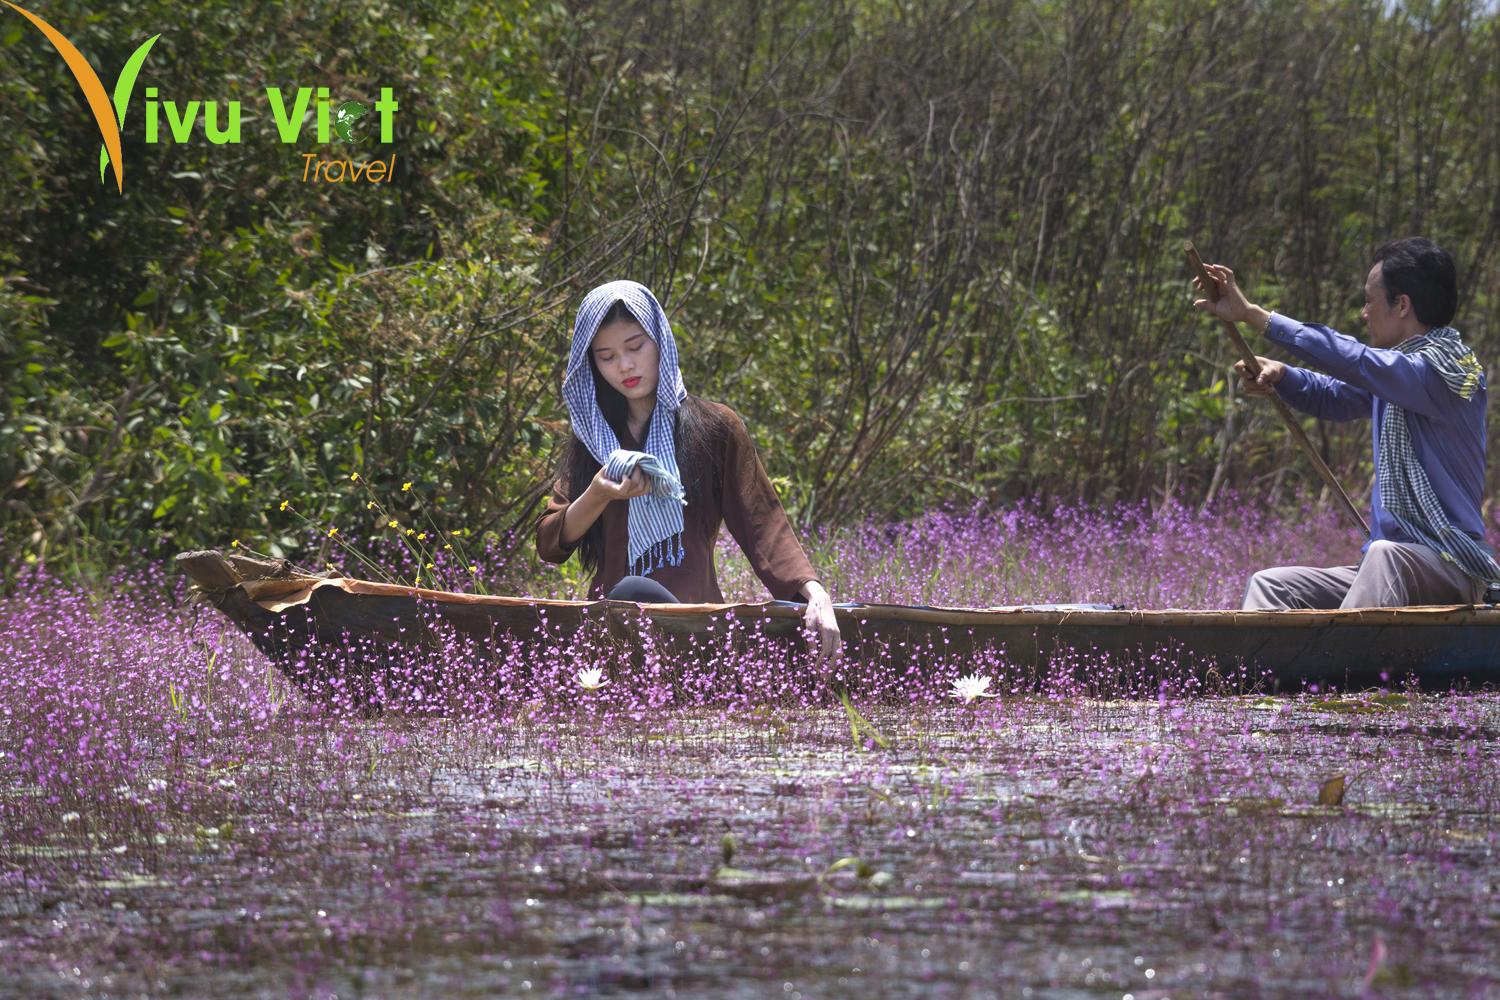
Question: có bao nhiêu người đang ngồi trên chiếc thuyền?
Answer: hai người